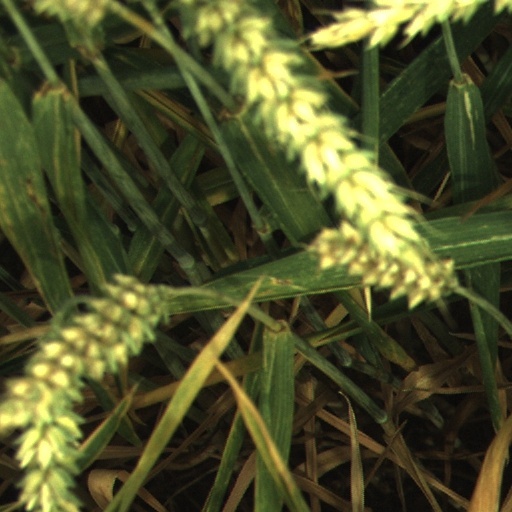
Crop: wheat